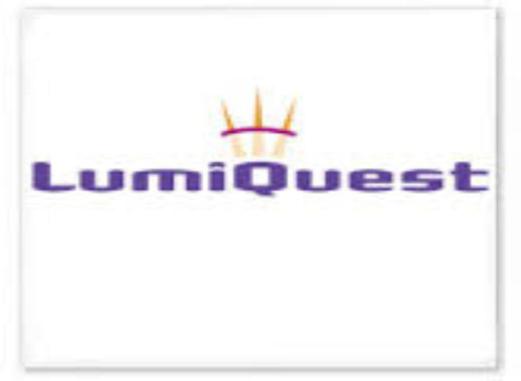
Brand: lumiquest
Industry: Necessities